Dick Morrissey

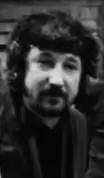
Morrissey in 1970

Richard Edwin Morrissey (9 May 1940 – 8 November 2000) was a British jazz musician and composer. He played the tenor saxophone, soprano saxophone and flute.